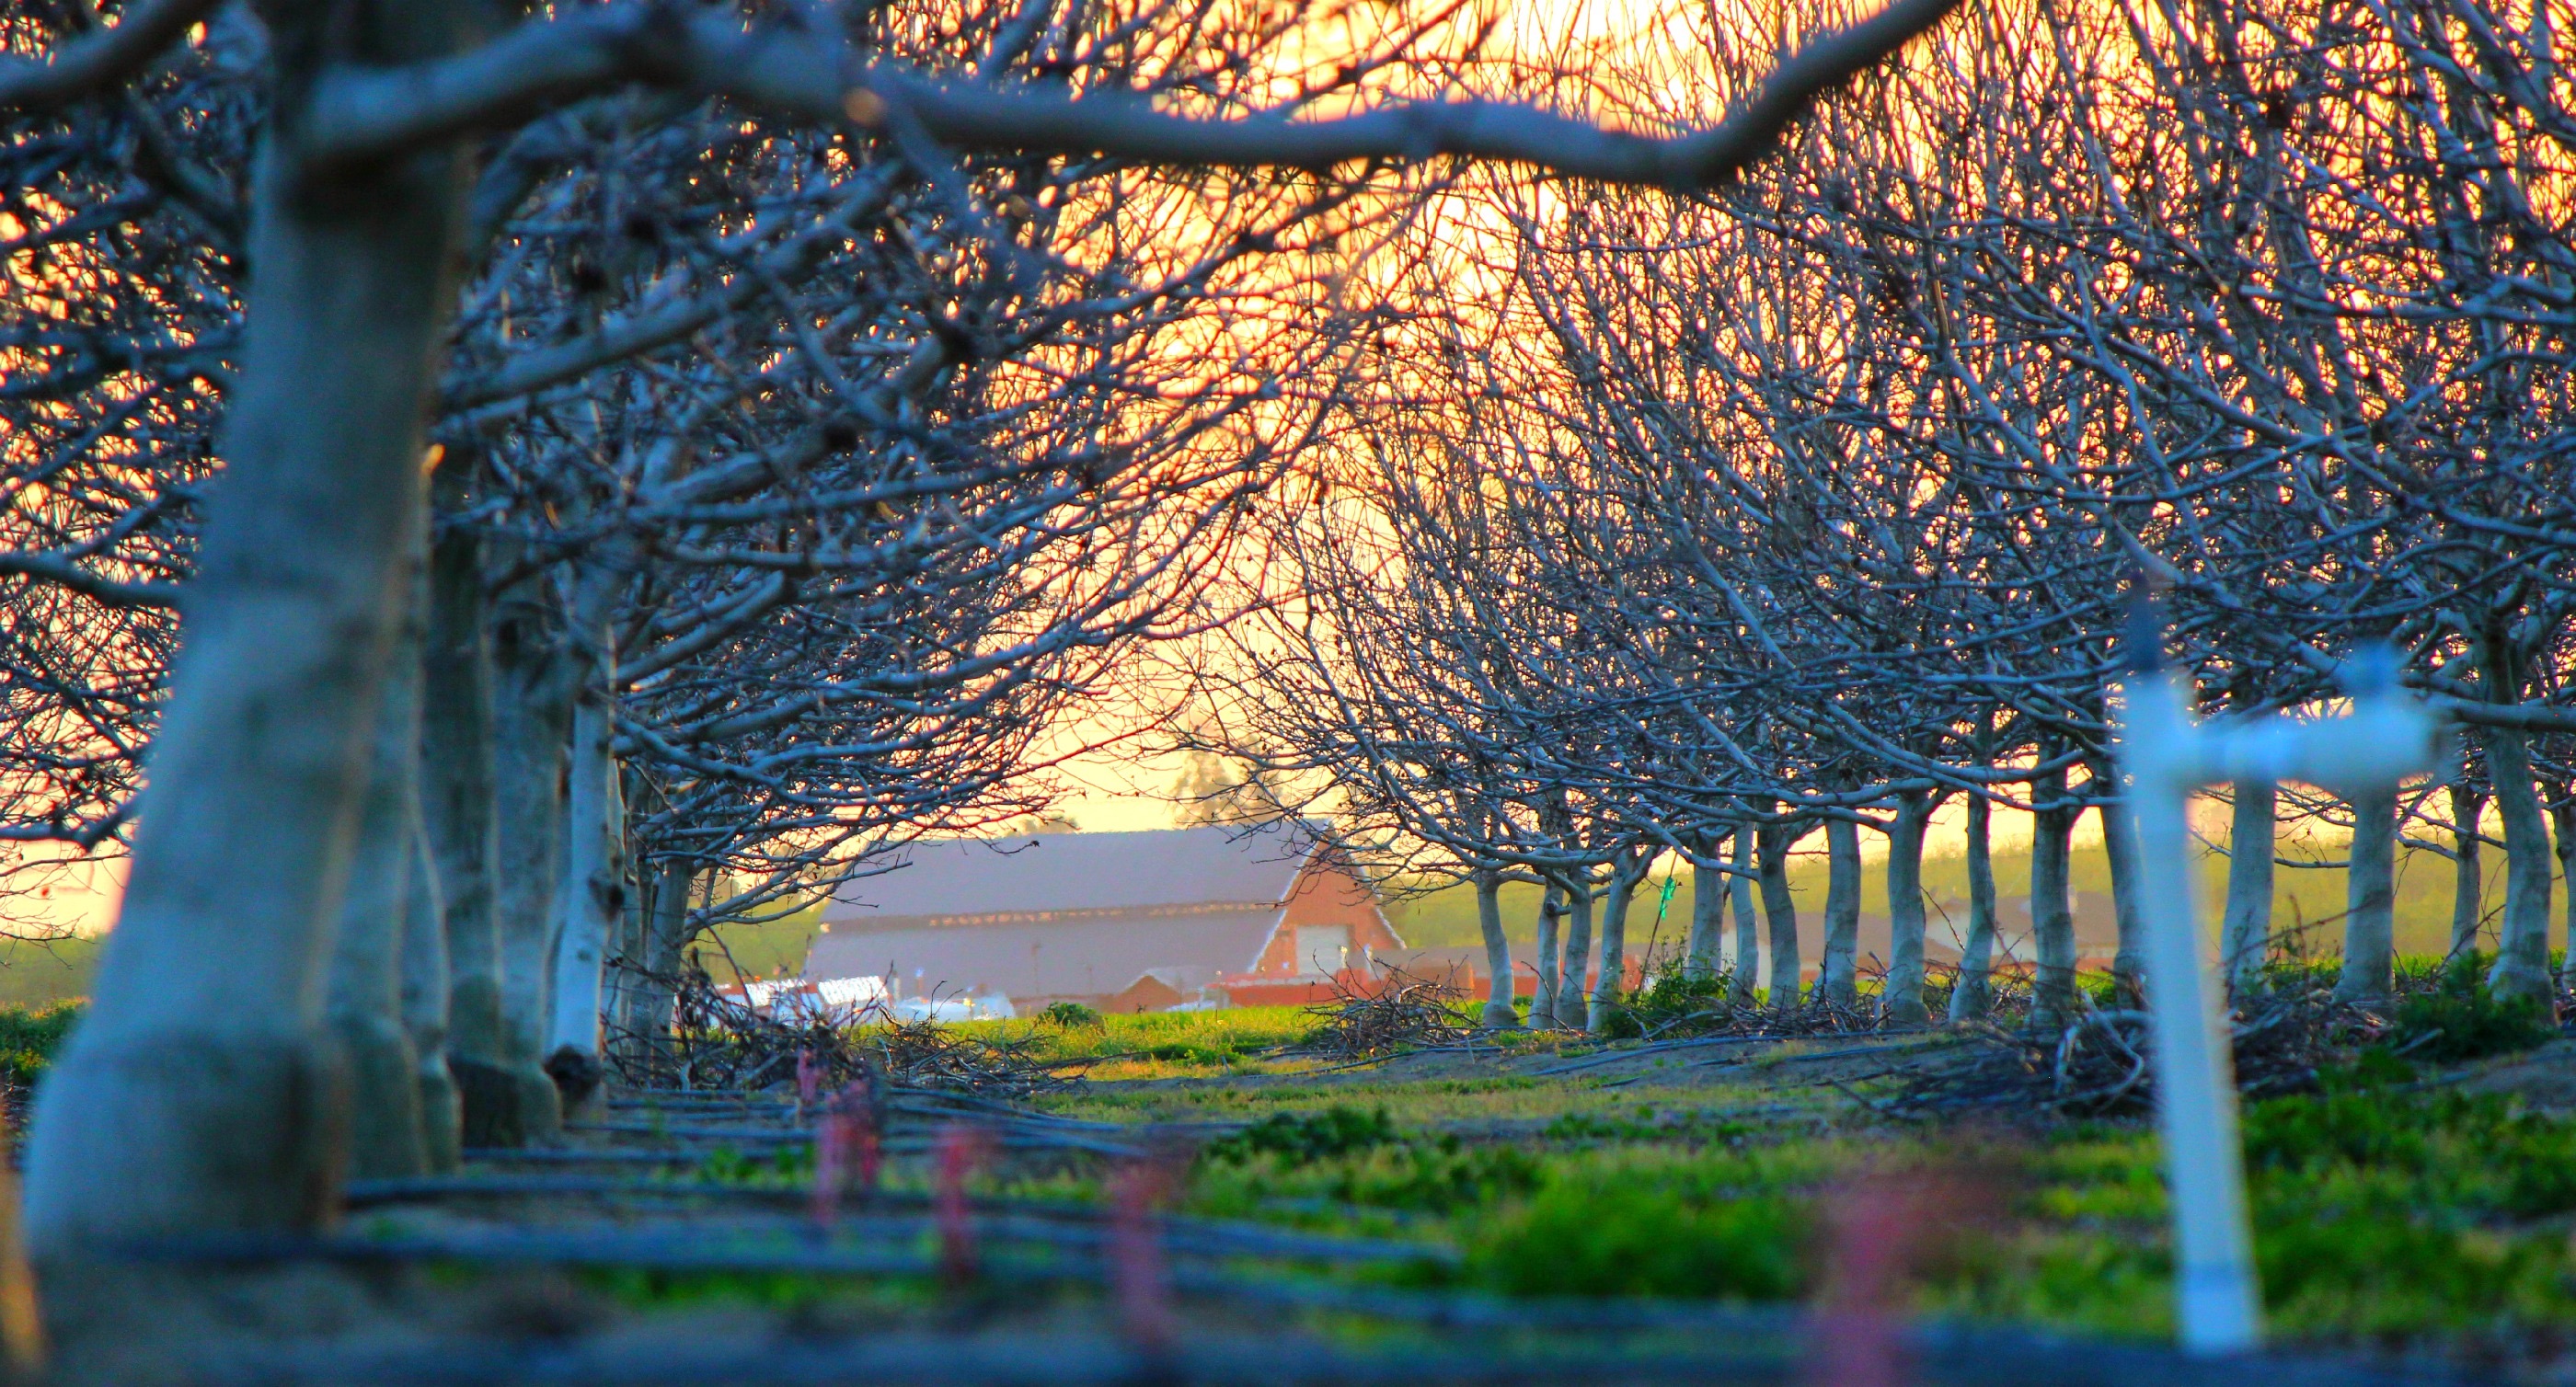
tree, nature, branch, plant, farm, sunlight, morning, leaf, flower, barn, orchard, evening, reflection, autumn, park, garden, season, woodland, woody plant